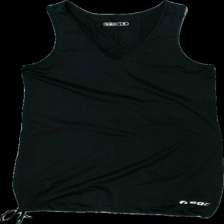
View: front
Type: Tank top
Category: Ladies
Brand: Soc (Stadium)
Colors: Black, Grey
Material: 100% polyester
Pattern: Logo print
Cut: V-collar
Size: 38
Season: All
Trend: Sports
Price range: 50-100
Recommended usage: Reuse
Description: tränings linne